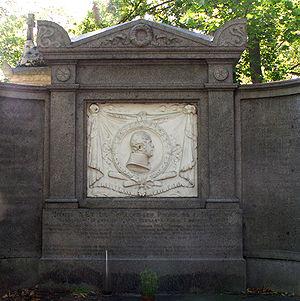
Charles-Guillaume Gamot, né le 21 octobre 1766 au Havre, et décédé le 20 mai 1820 à Paris, est un homme d'affaires puis homme politique français, préfet de la Lozère, puis de l'Yonne.
Le cimetière du Père-Lachaise de Paris est le lieu de sépulture de nombreuses personnalités, dont voici une liste non exhaustive.